Connaught Park Racetrack

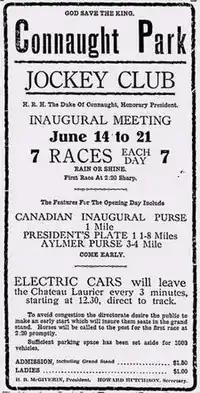
Opening day advertisement for Connaught

The track was founded in 1913, named after the governor-general of the time Prince Arthur, Duke of Connaught and Strathearn, who was also the club's first honorary president. The Connaught Park Jockey Club was founded by J. McEntee Bowman, a hotelier from New York city, Ed Skead and J. K. Paisley. The first president was Hal B. McGiverin. Directors included Thomas Ahearn, J. W. Woods, L. N. Bate, Redmond Quain, Stewart McClenahan, J. W. Carling, N. A. Belcourt, C. E. Fauqier and Clifford Sifton. The site was selected from several sites in Aylmer and special soil was brought to the site and a one-mile track was laid out. At first, the race track held thoroughbred racing, but steeplechase races were also held, through the field at the track.